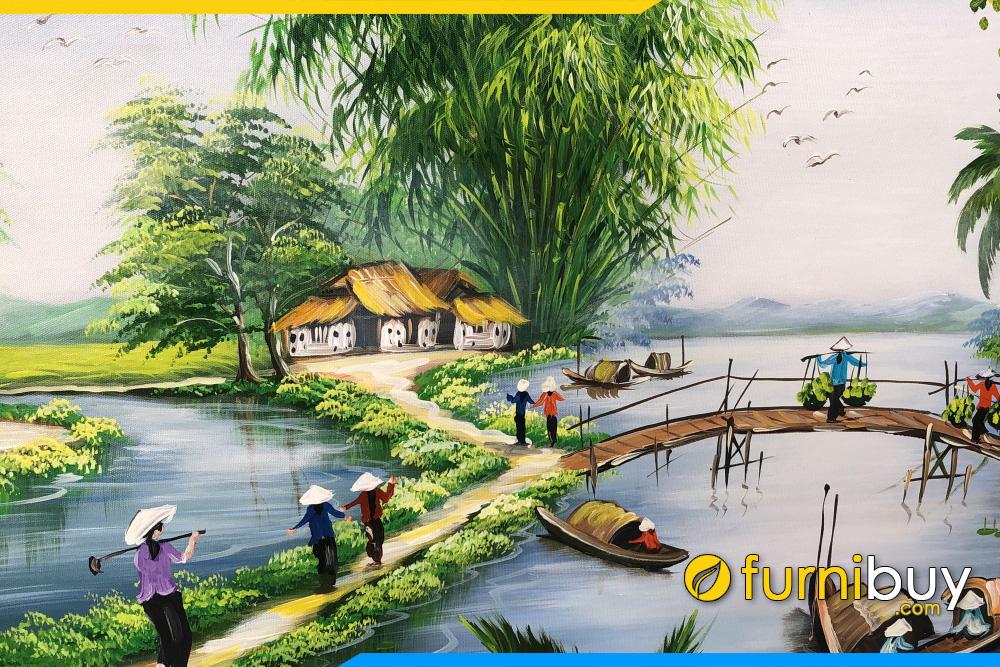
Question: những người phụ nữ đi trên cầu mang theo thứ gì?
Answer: người phụ nữ mang theo đòn gánh